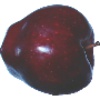
Label: Apple Red Delicious 1